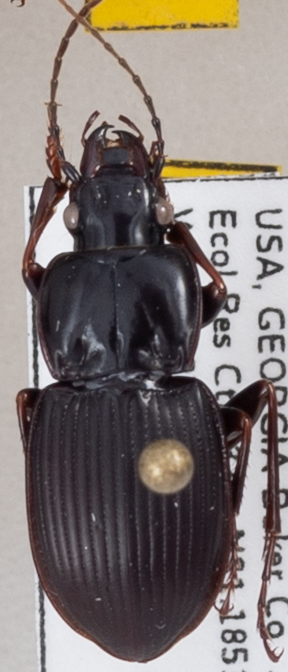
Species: Cyclotrachelus sigillatus
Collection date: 2022-05-24
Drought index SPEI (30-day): -0.65
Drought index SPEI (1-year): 0.198
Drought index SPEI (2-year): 0.526